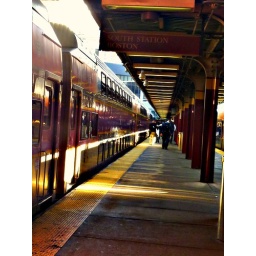
looking colorful today in ... South Station (like the sign says!)